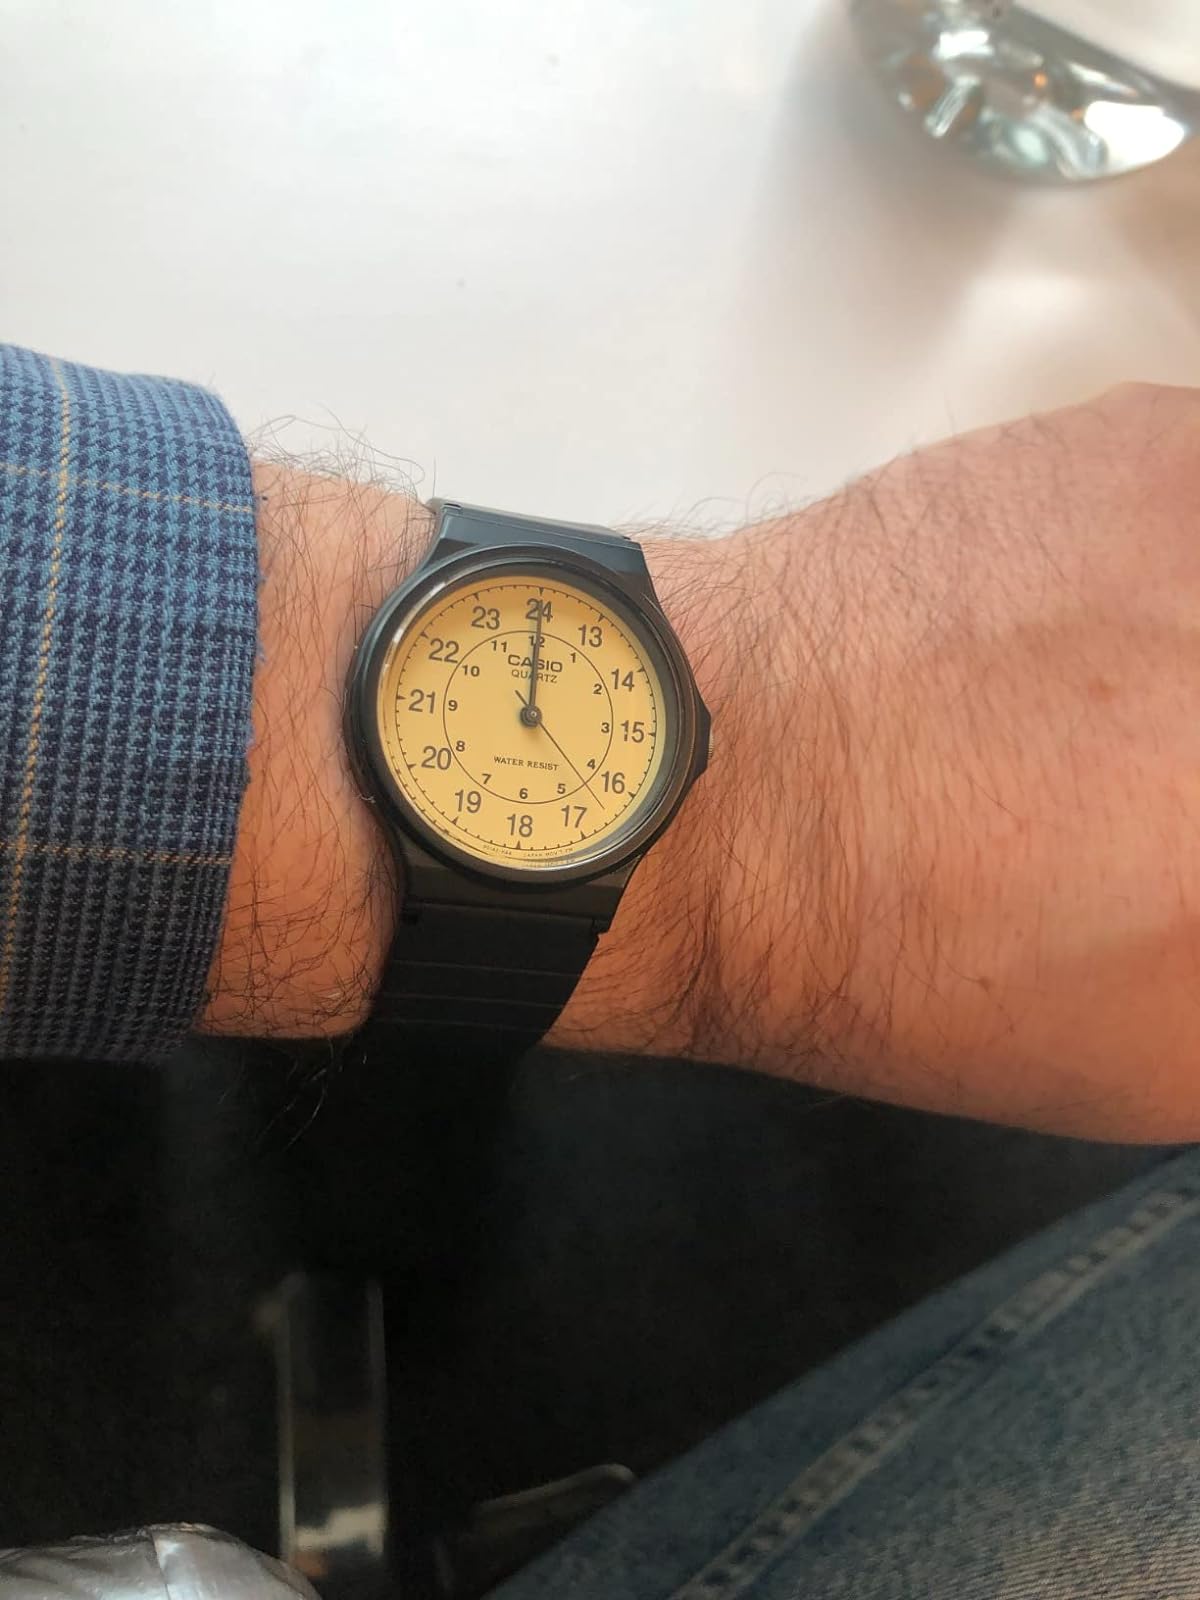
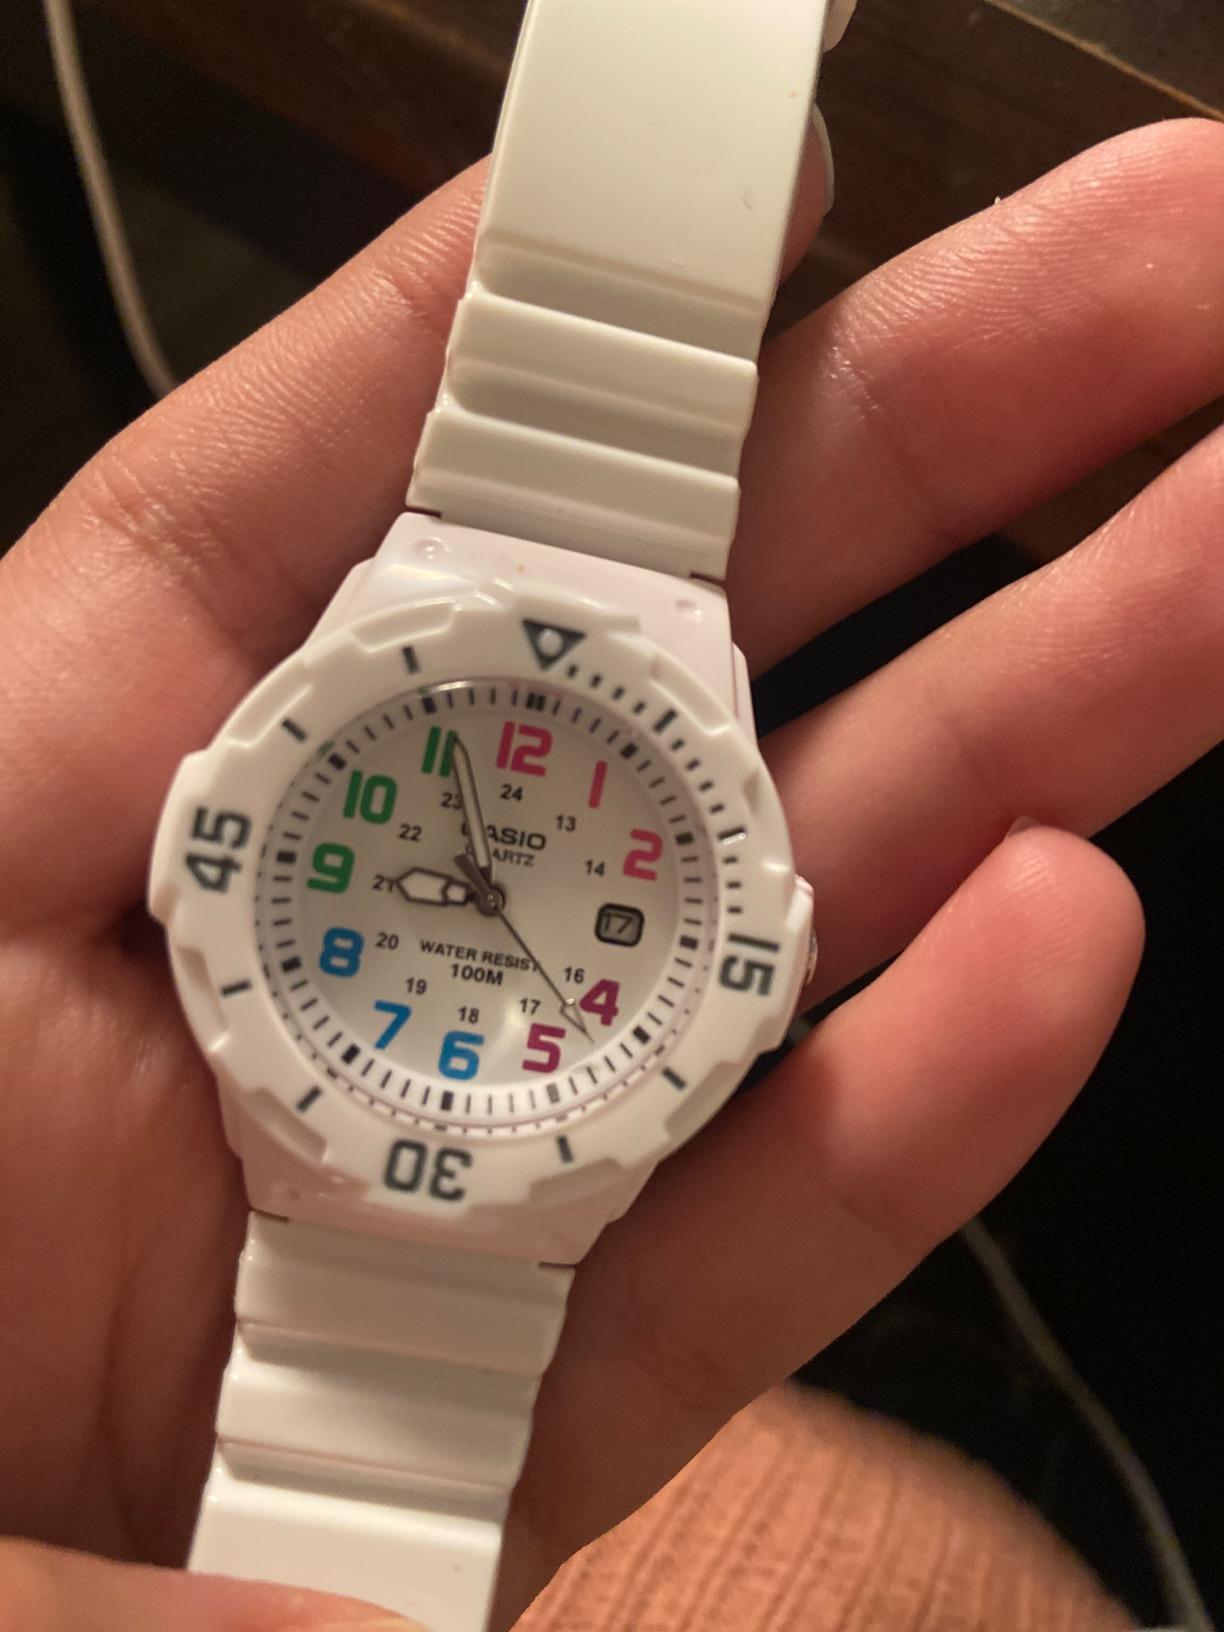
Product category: accessories_watch
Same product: no